Ukrainian Village, Chicago

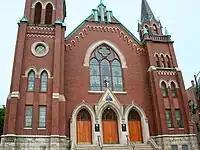
Saint Volodymyr Ukrainian Orthodox Cathedral

St. Volodymyr Ukrainian Orthodox Cathedral represents , the dominant religion in Ukraine. It has served new immigrants who have left Ukraine since the fall of the Soviet Union. Although Orthodox in faith, the cathedral is under the UOCUSA, which is under the jurisdiction of the Ecumenical Patriarchate and has no affiliation with the Ukrainian Orthodox Church in Ukraine.